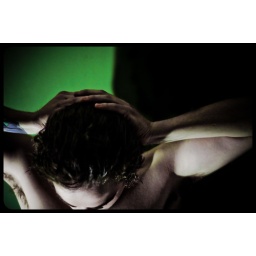
I wish I had a more controlled lighting environment, the green door in my bathroom is getting pretty old